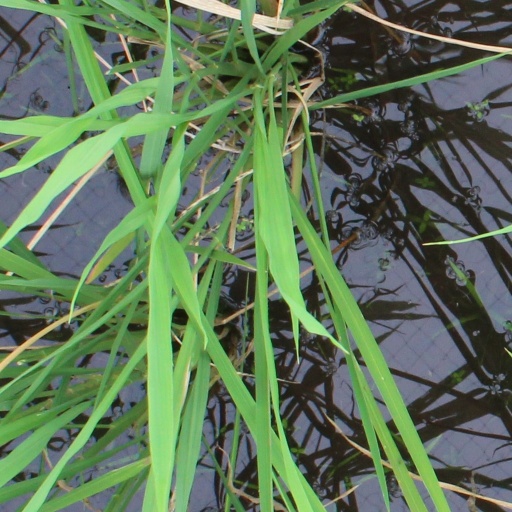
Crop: rice